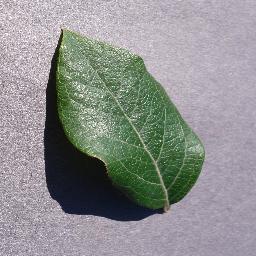
Label: Blueberry___healthy